List of types of seafood

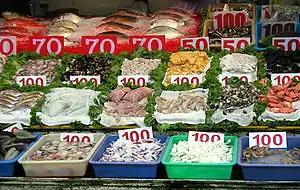
Fresh seafood on sale in Kaohsiung, Taiwan

The following is a list of types of seafood. Seafood is any form of sea life regarded as food by humans. It prominently includes shellfish, and roe. Shellfish include various species of molluscs, crustaceans, and echinoderms. In most parts of the world, fish are generally not considered seafood even if they are from the sea. In the US, the term "seafood" is extended to fresh water organisms eaten by humans, so any edible aquatic life may be broadly referred to as seafood in the US. Historically, sea mammals such as whales and dolphins have been consumed as food, though that happens to a lesser extent in modern times. Edible sea plants, such as some seaweeds and microalgae, are widely eaten as seafood around the world, especially in Asia (see the ).